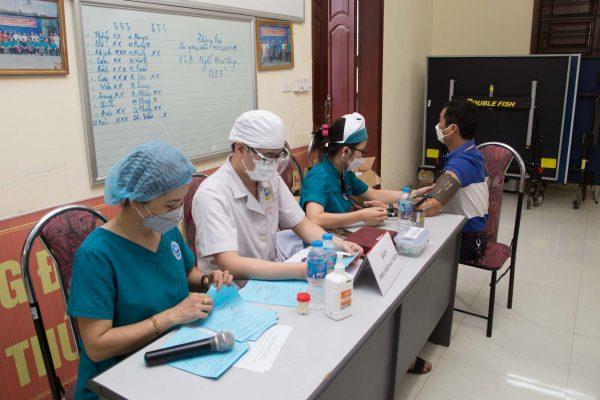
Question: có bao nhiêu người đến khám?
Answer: một người